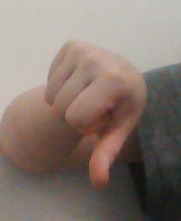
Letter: waw